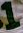
Number: 1